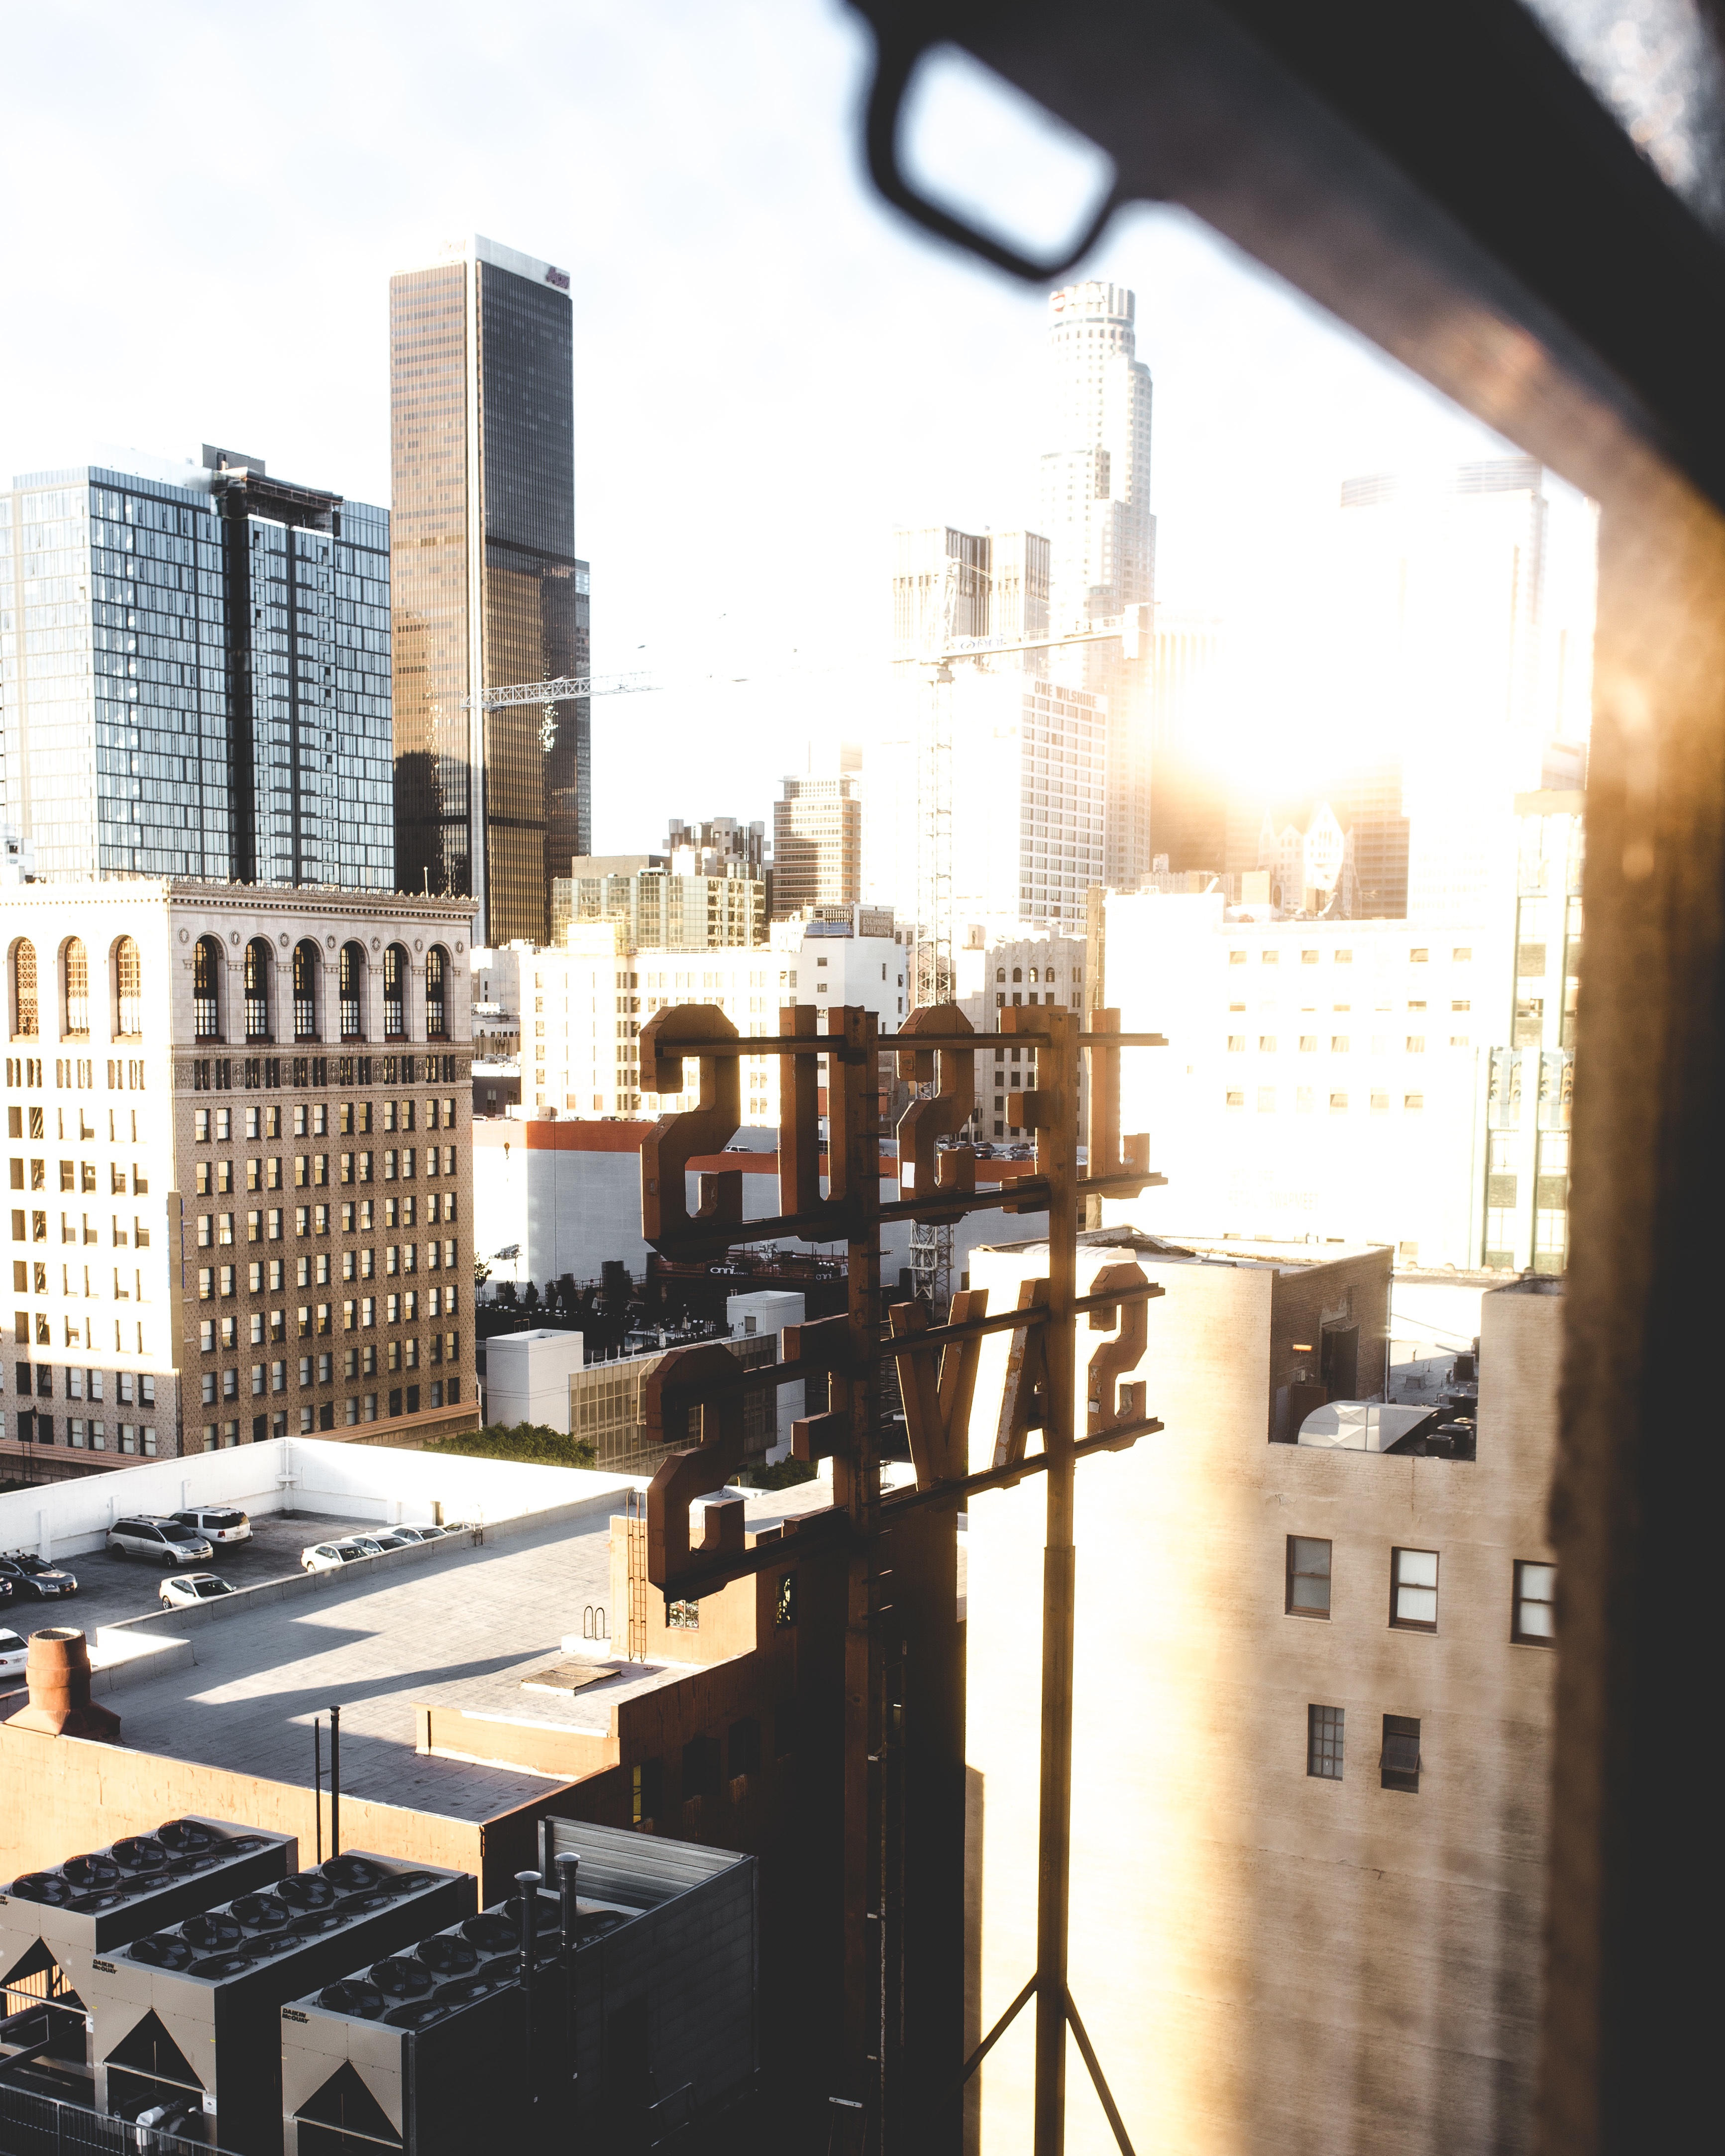
skyscraper, downtown, lighting